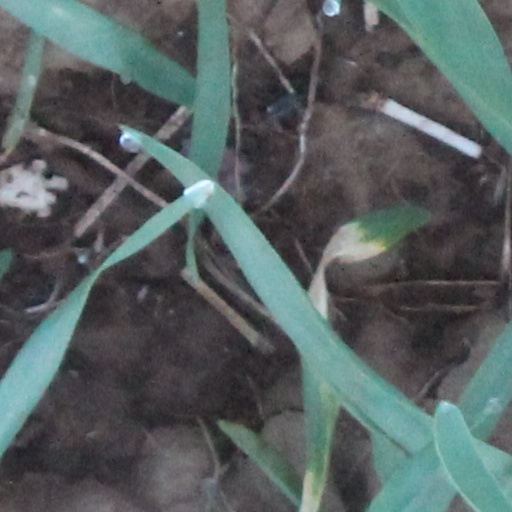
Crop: wheat